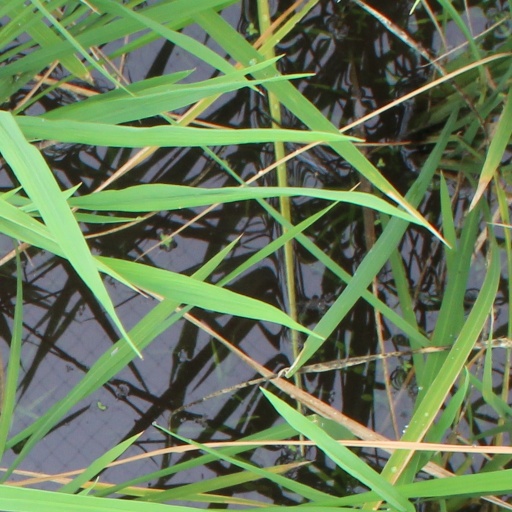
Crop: rice